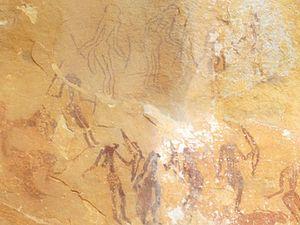
L'art rupestre en Tunisie est un ensemble d'œuvres d'art — essentiellement des peintures — réalisées par l'homme sur des rochers. Cette forme d'art occupe une part majeure dans l'art préhistorique.